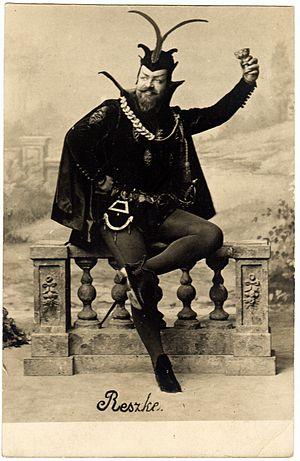
Edward Reszke en Pologne, Édouard de Reszké en France, est une basse polonaise. Né avec une voix naturelle impressionnante et doté d'une personnalité histrionique, c'est l'un des chanteurs les plus illustres d'opéra en Europe et en Amérique de la fin du XIXᵉ siècle.